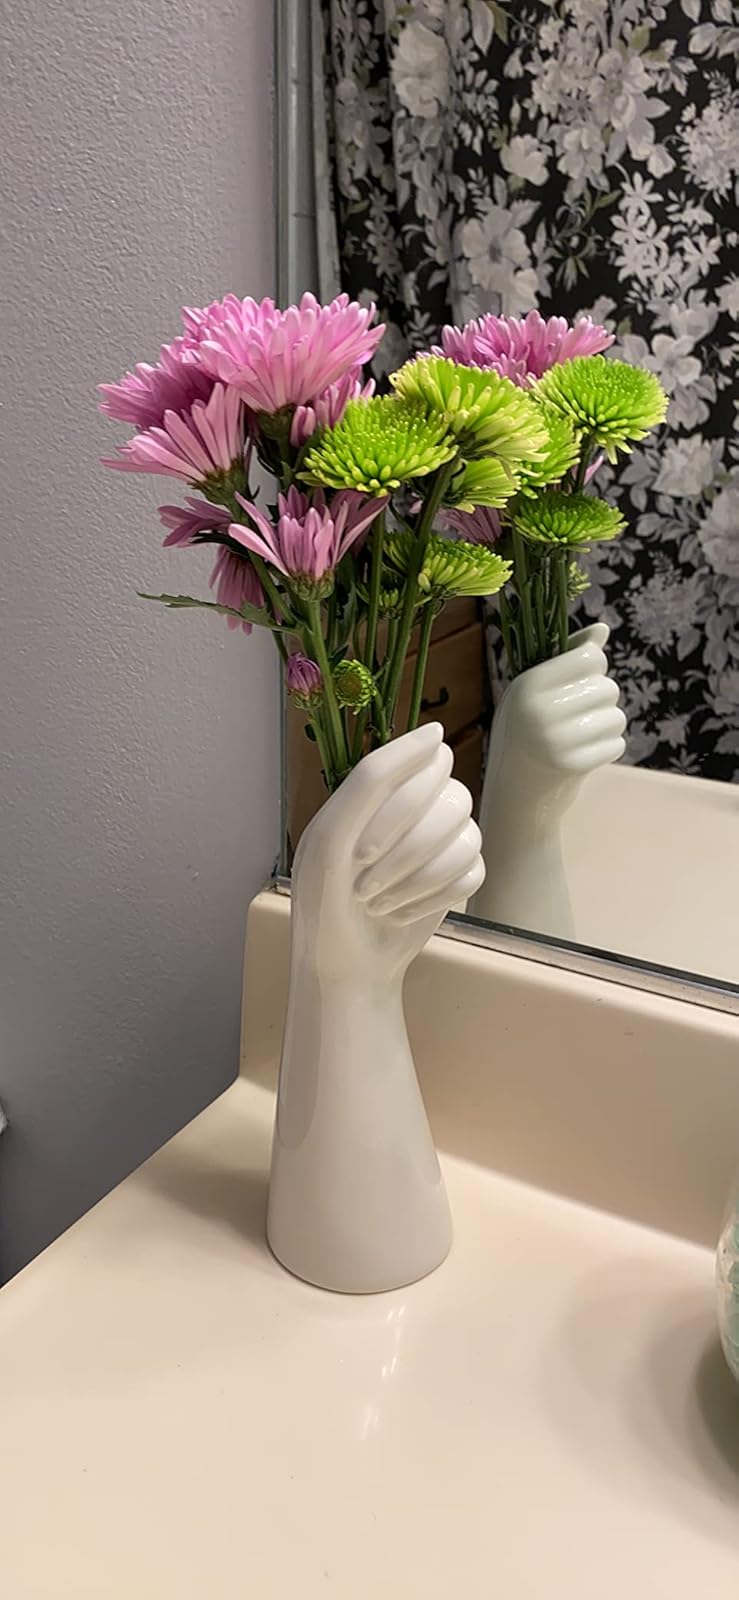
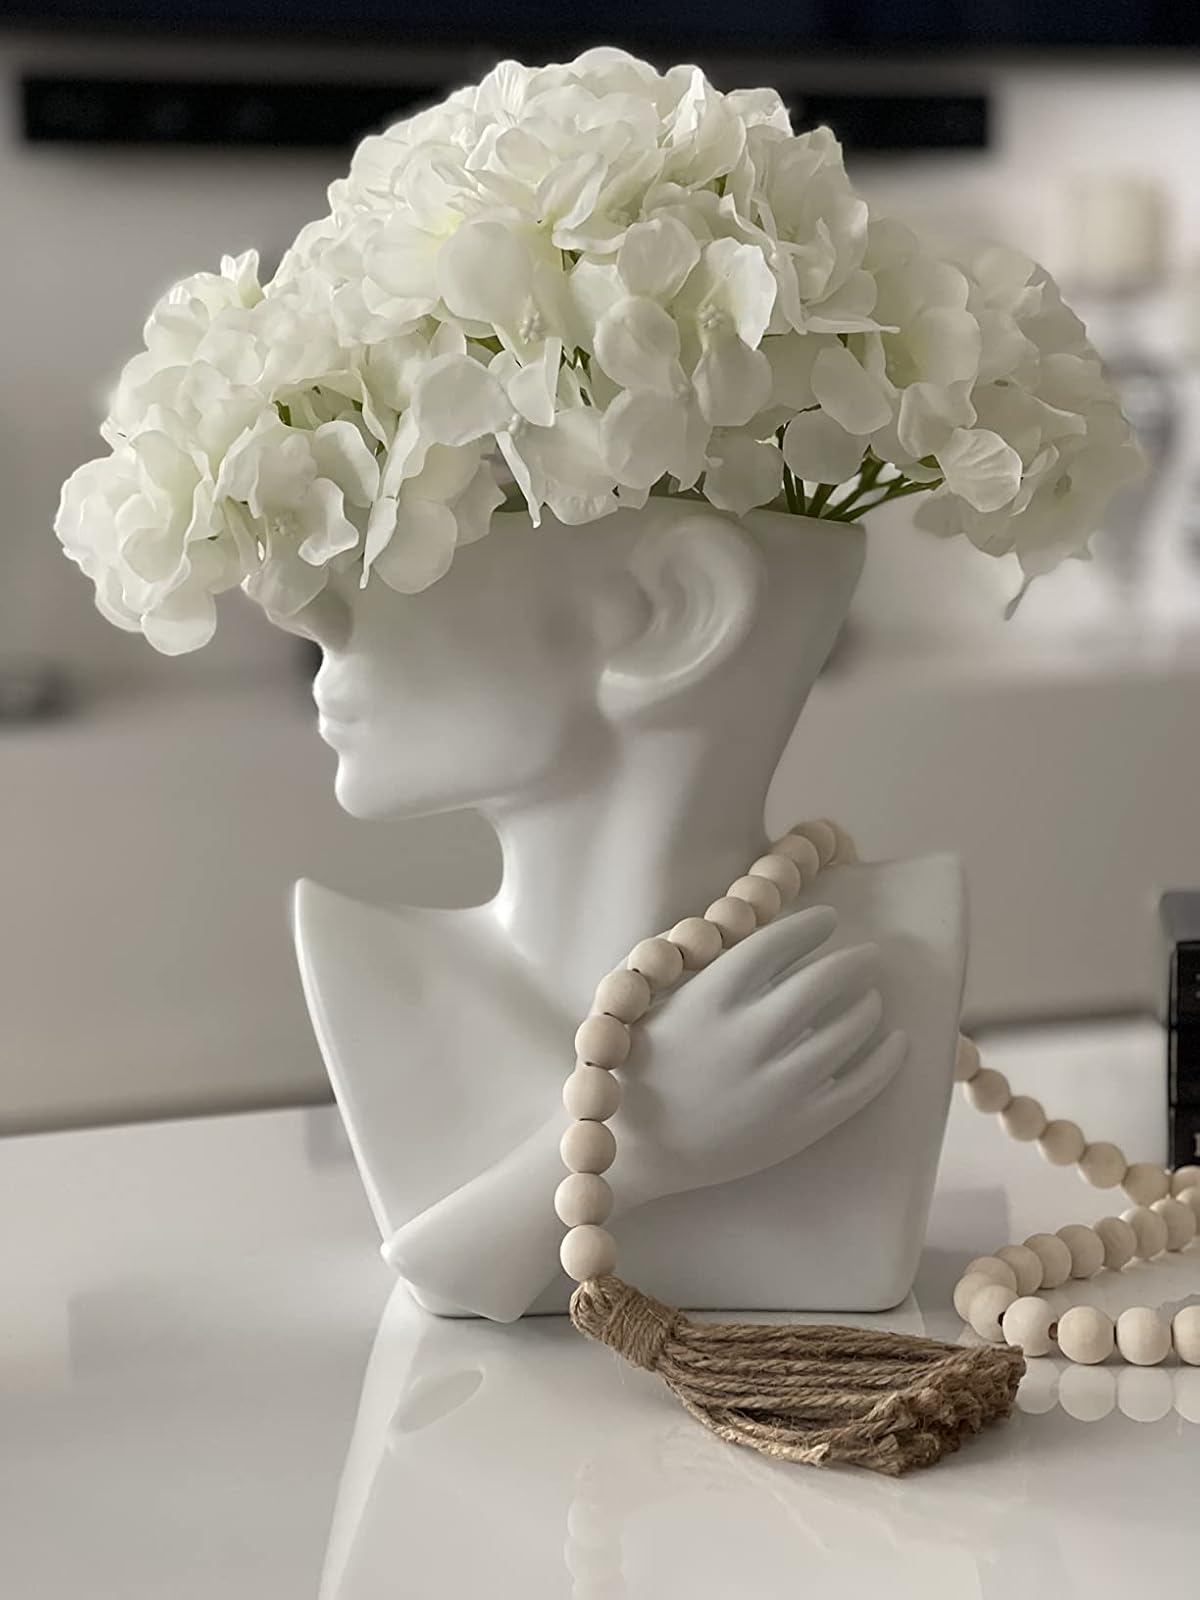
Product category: vase
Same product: no